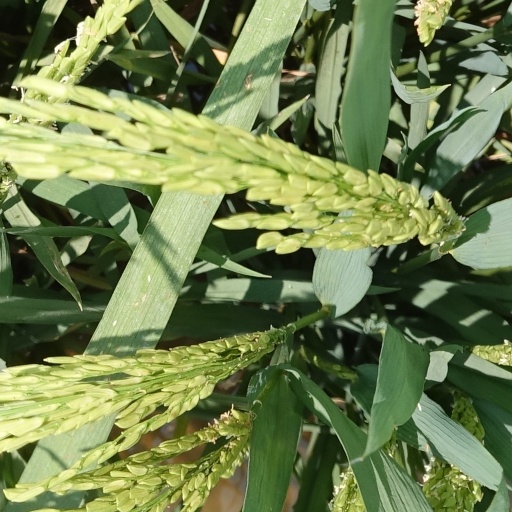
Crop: rice